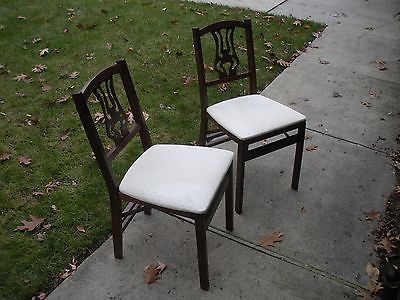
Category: chair